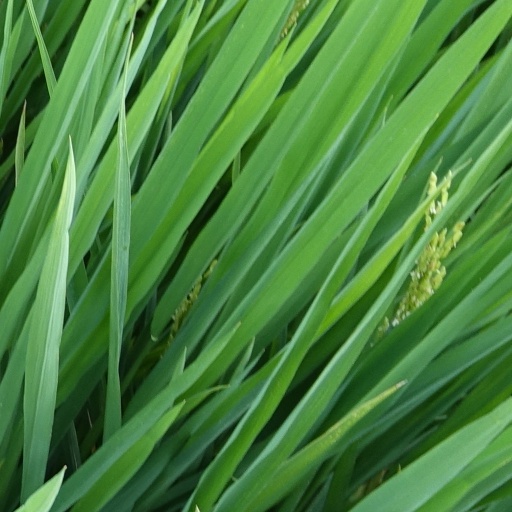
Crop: rice